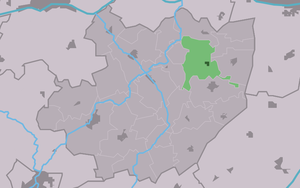
Jorwert est un village de la commune néerlandaise de Leeuwarden, dans la province de Frise.